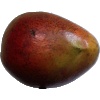
Label: Mango Red 1